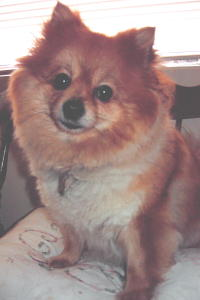
Breed: pomeranian